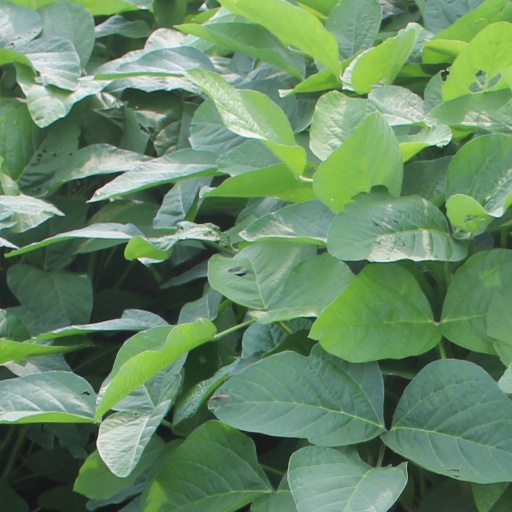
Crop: soybean